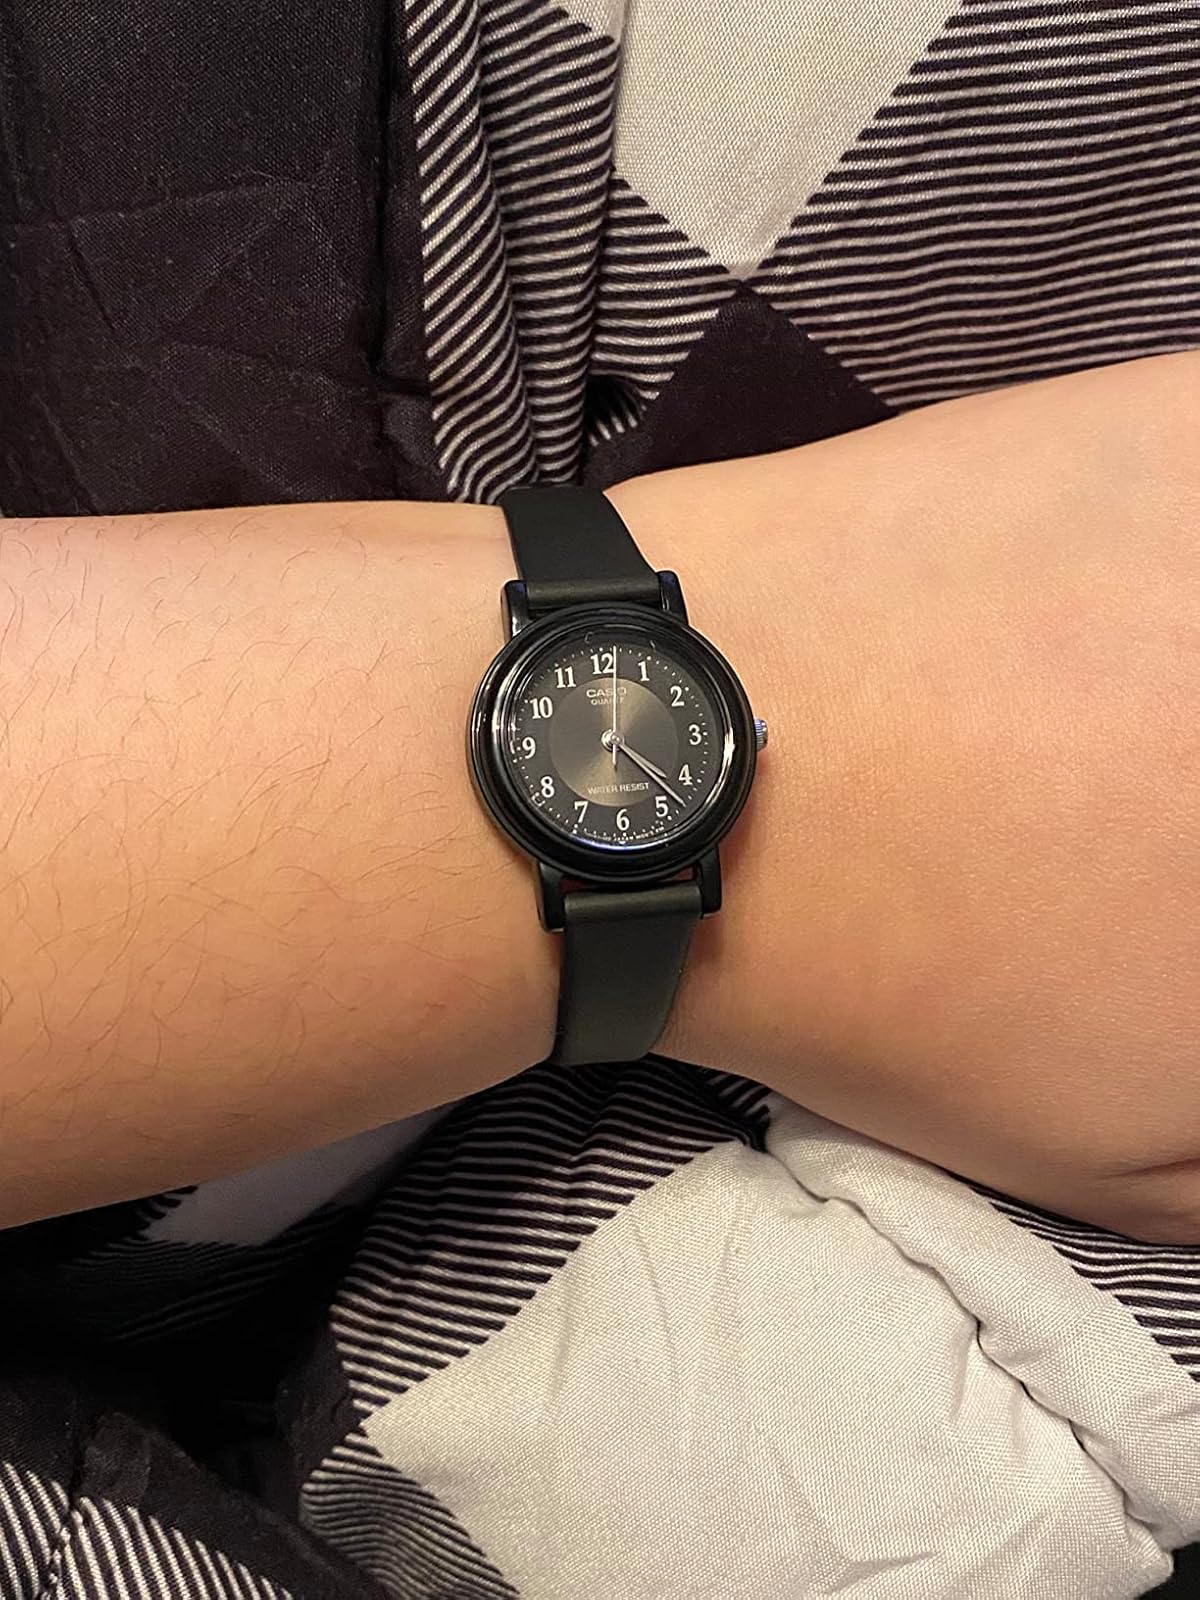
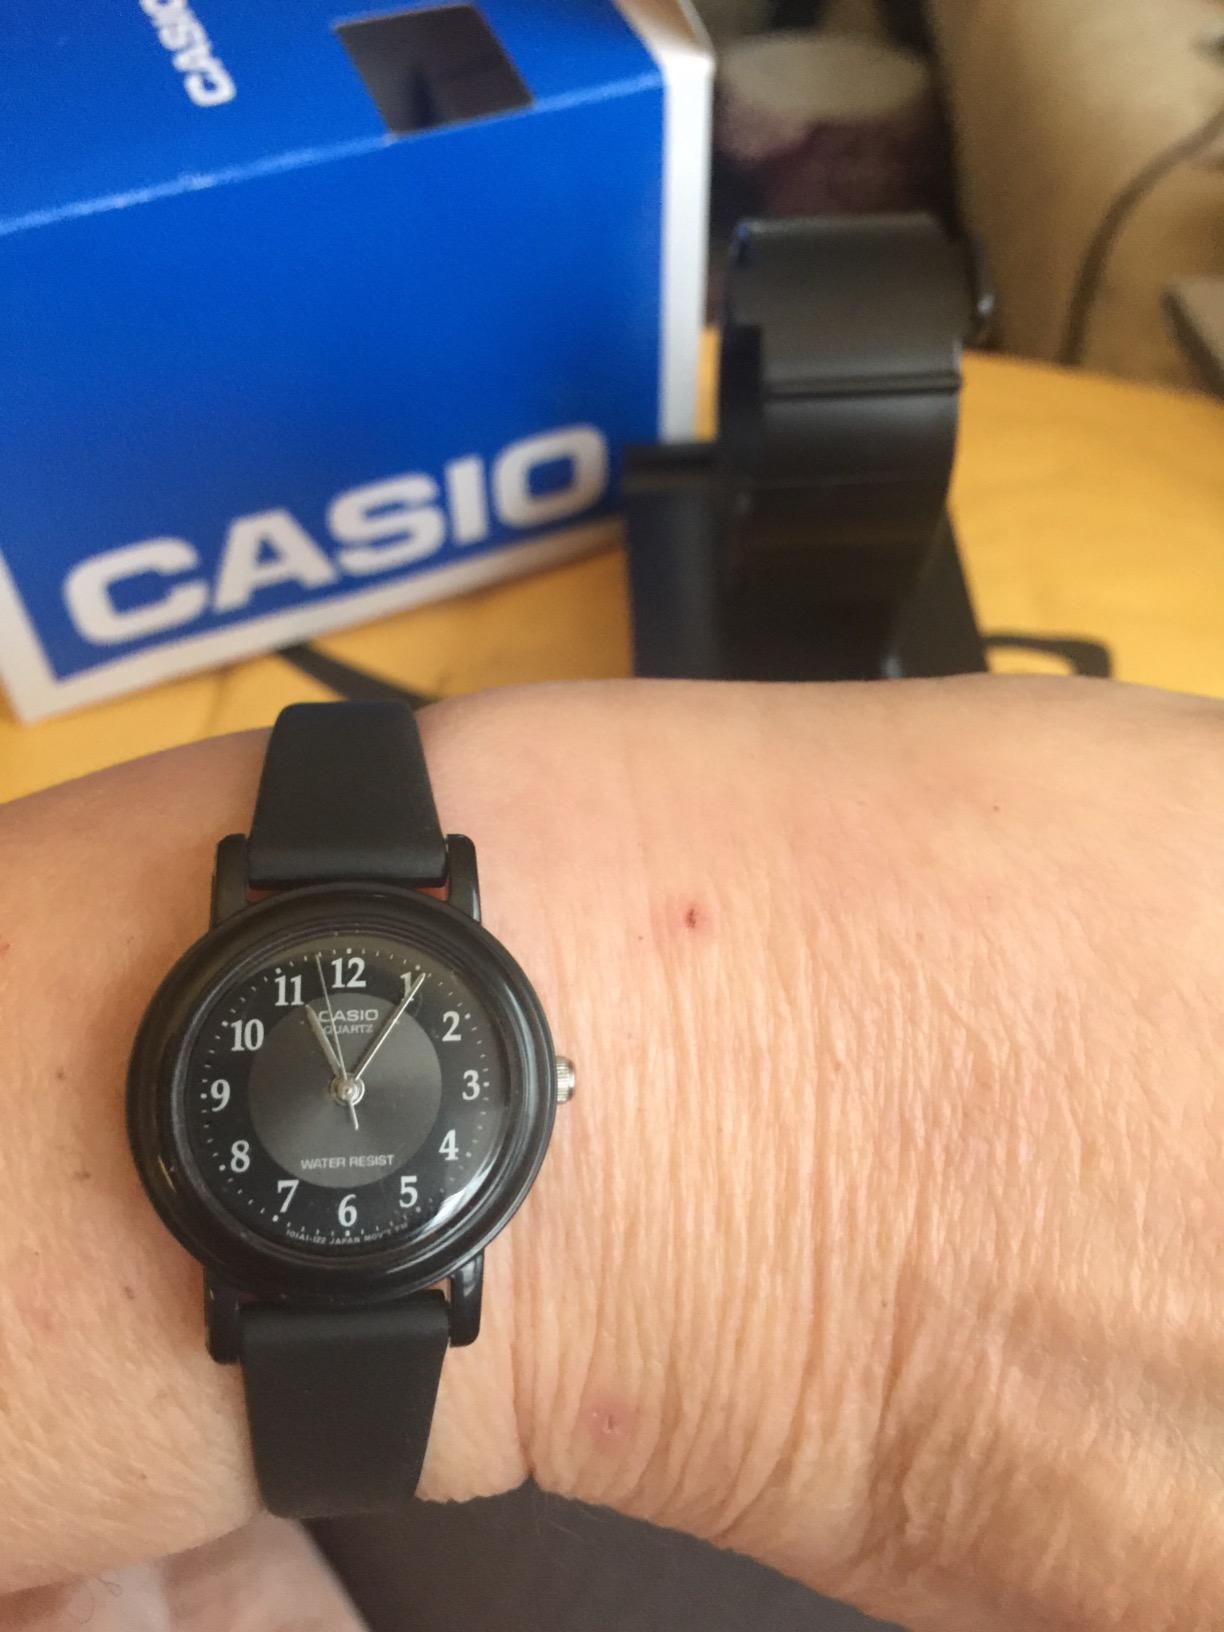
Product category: accessories_watch
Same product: yes